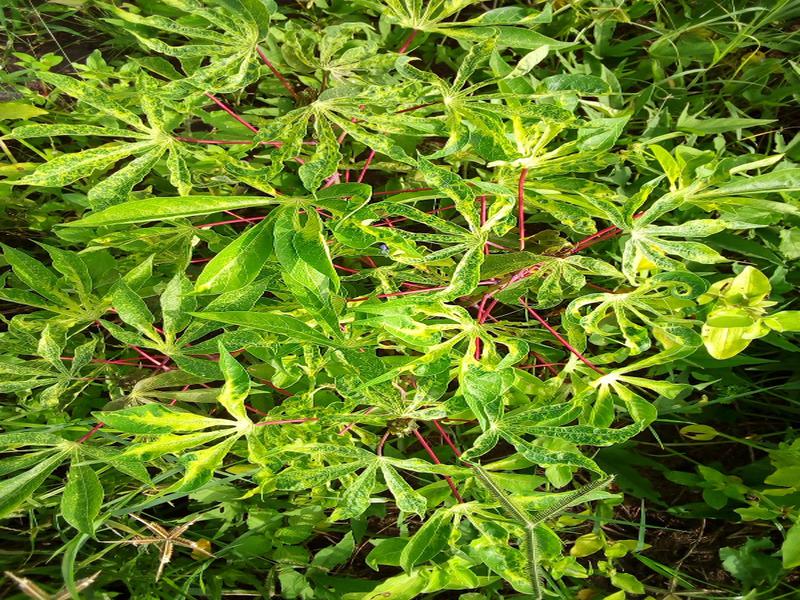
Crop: cassava
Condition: mosaic_disease